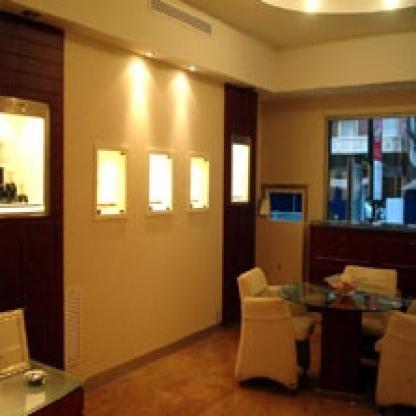
Scene: Indoor